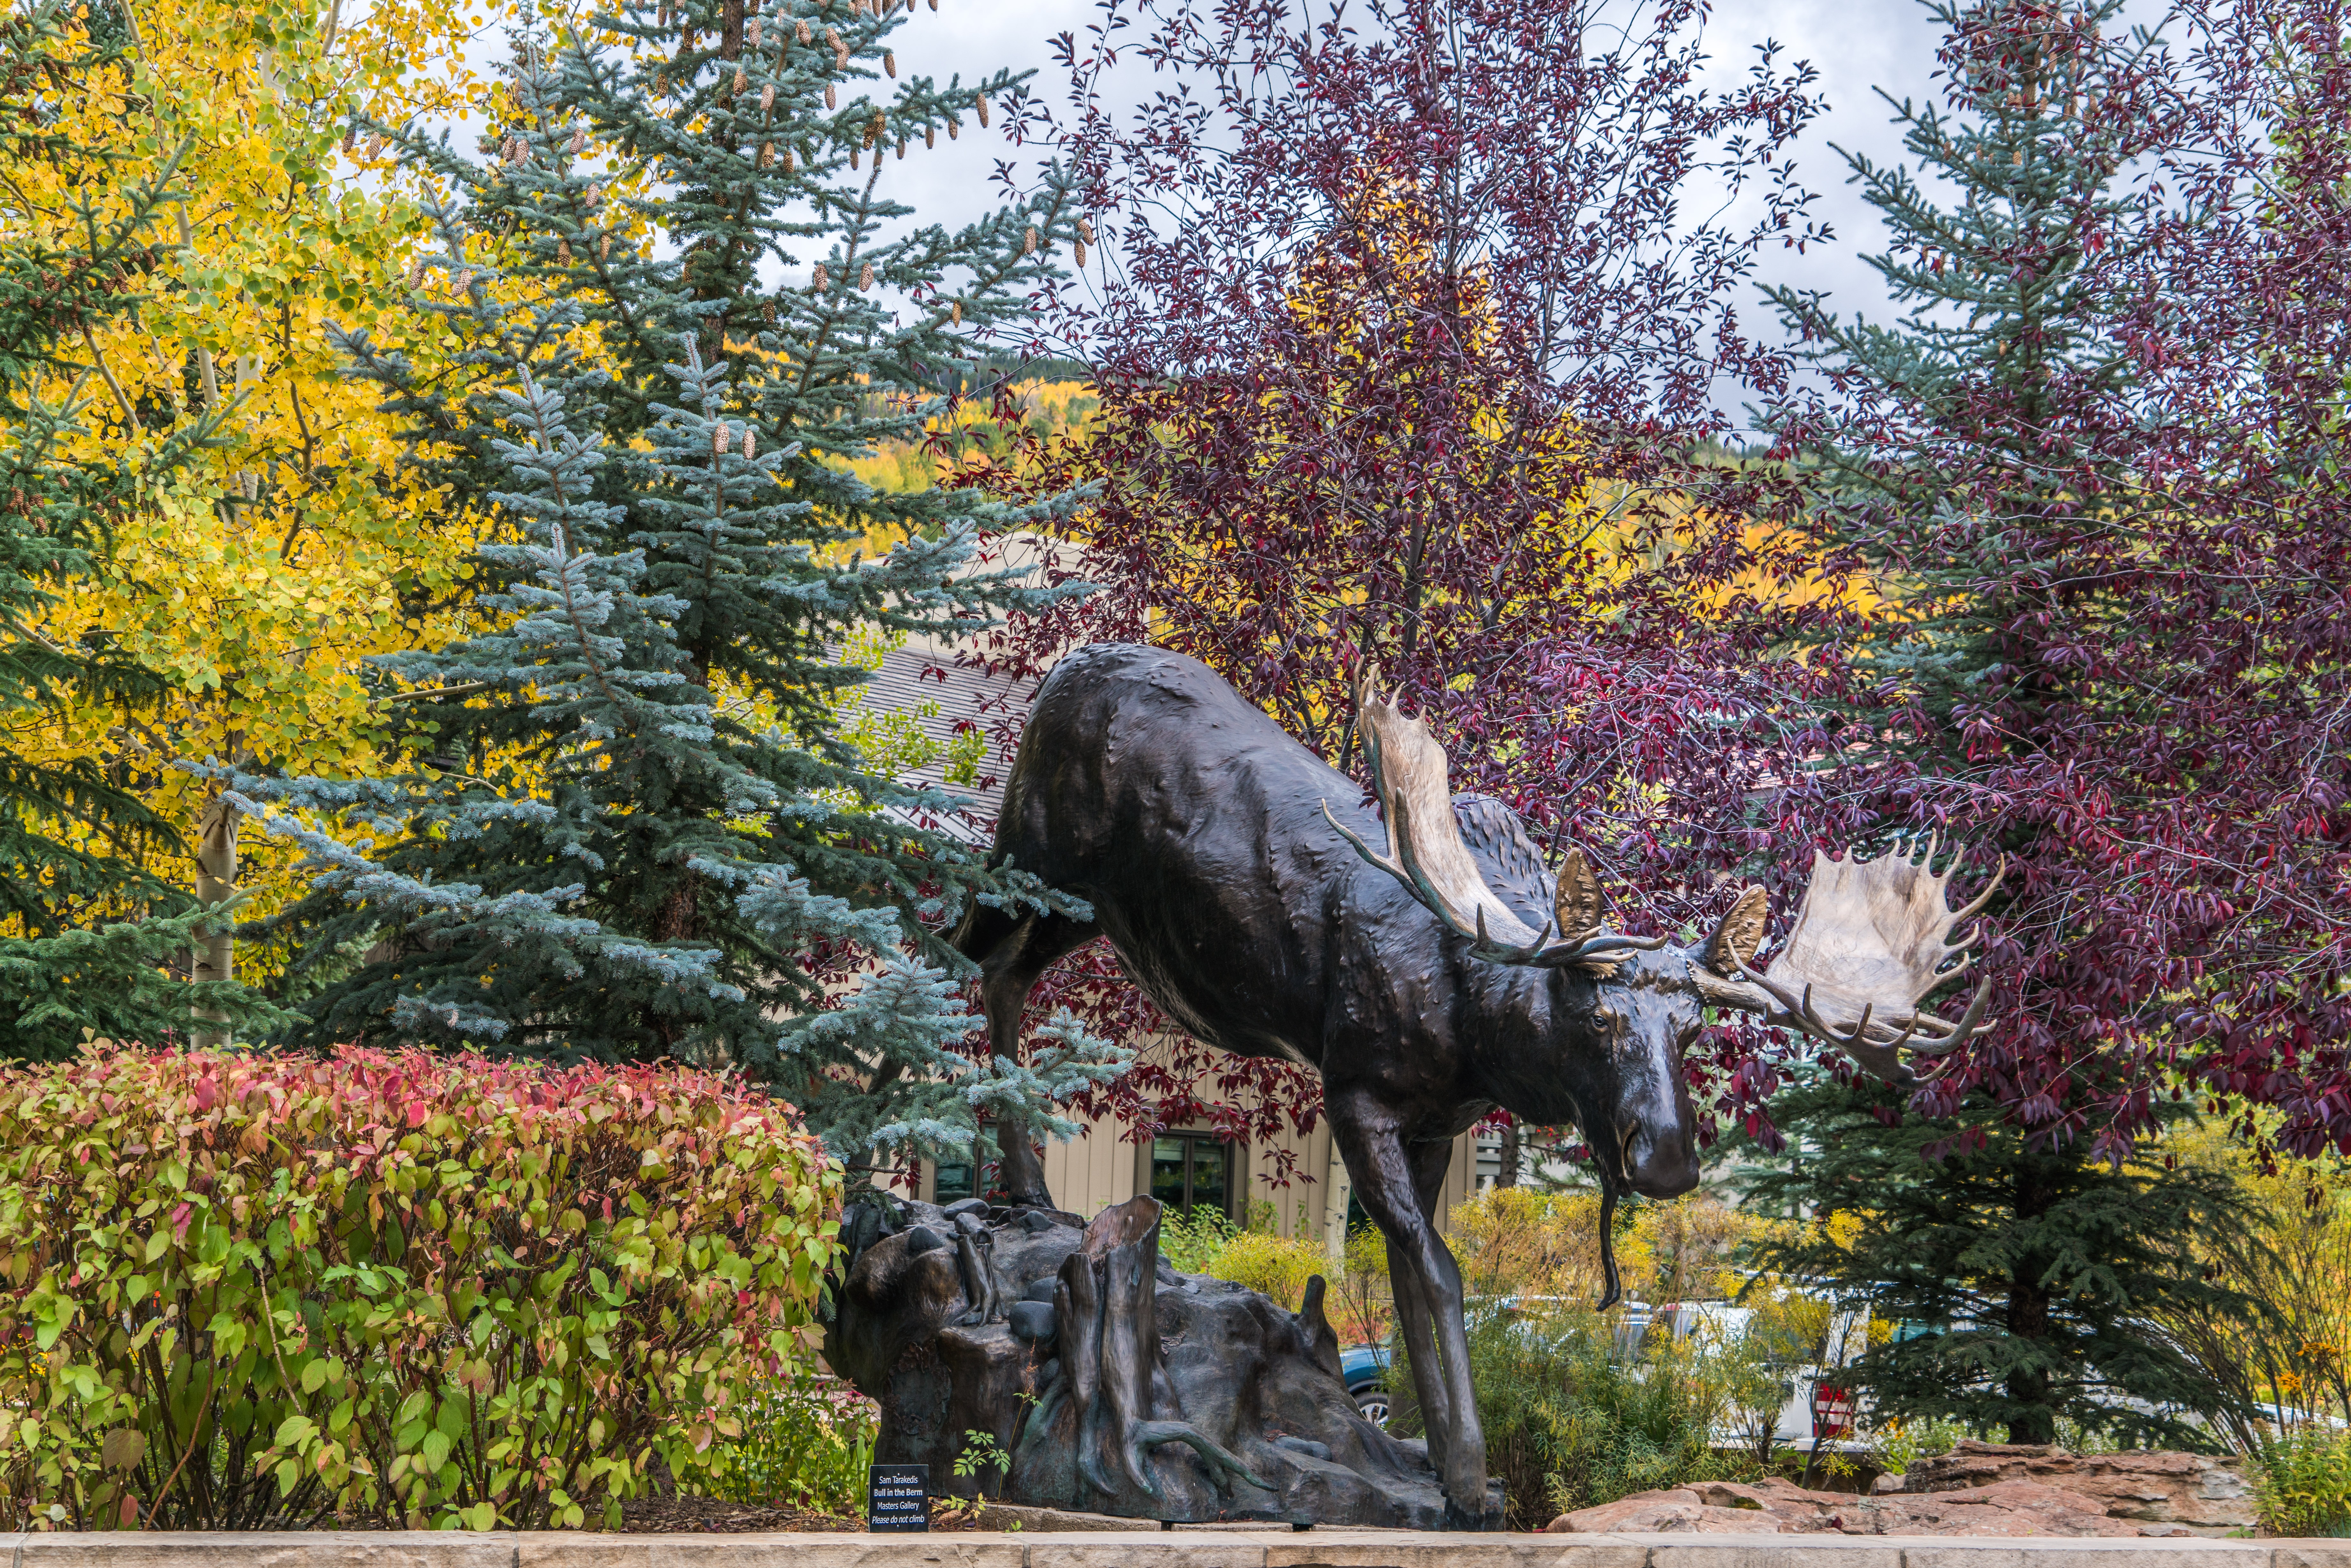
landscape, tree, nature, foliage, statue, green, color, autumn, exterior, colorful, season, moose, trees, outdoors, colorado, scene, woodland, vail, flowers sky